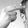
ASL letter: H